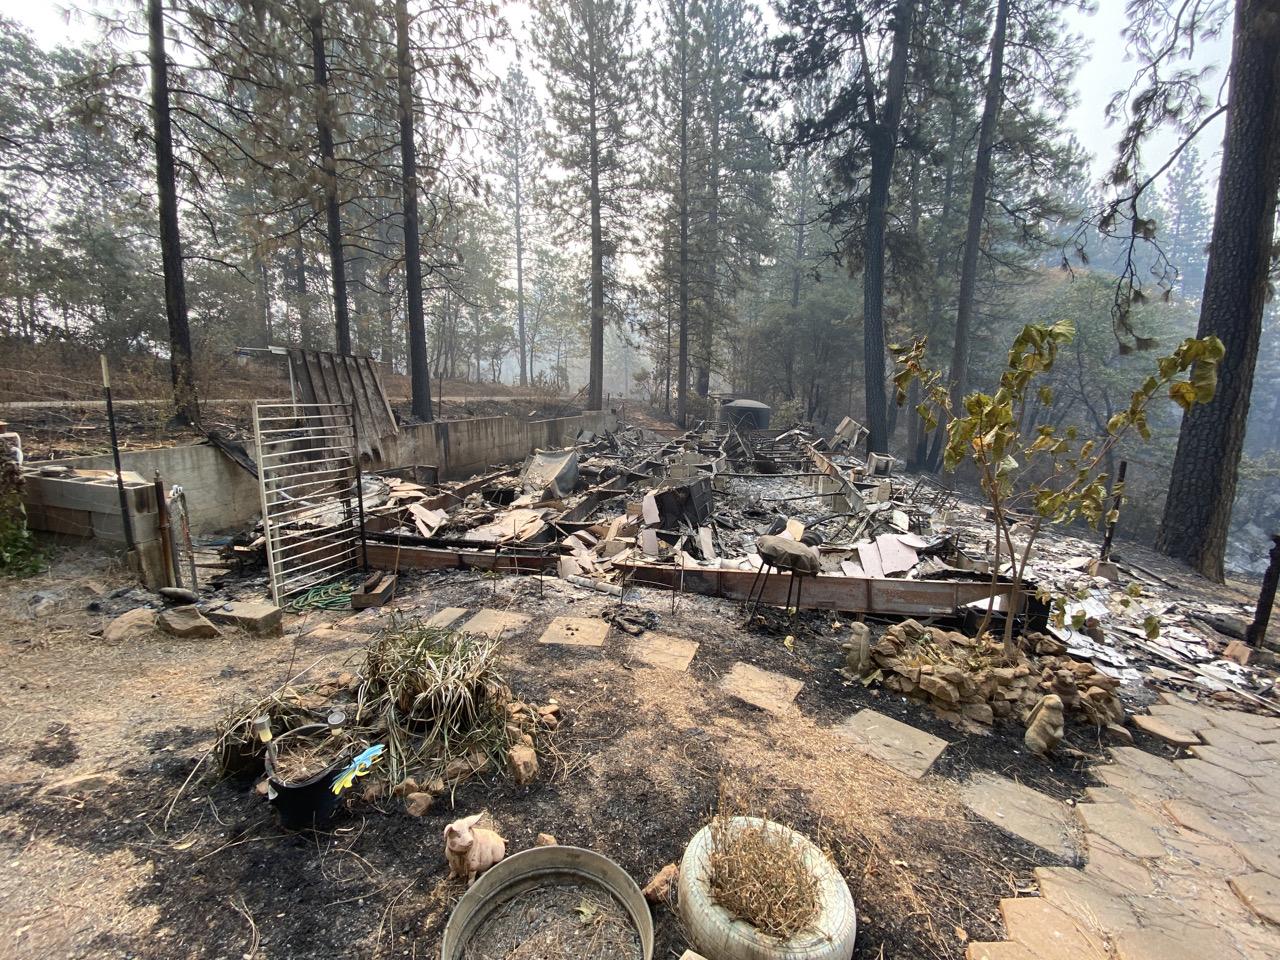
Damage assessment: destroyed